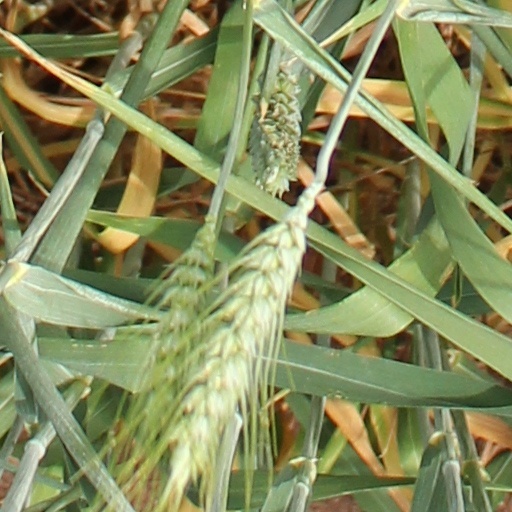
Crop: wheat